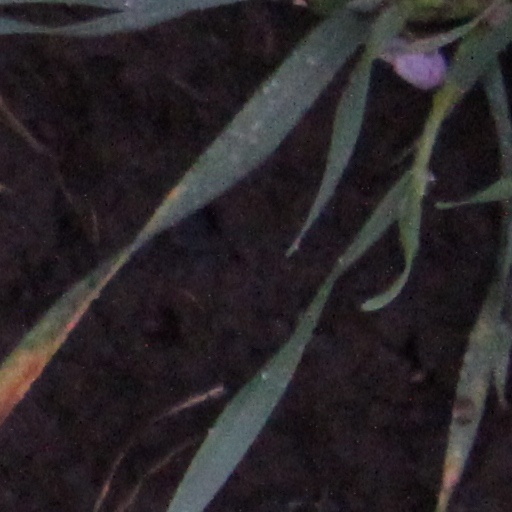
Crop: wheat